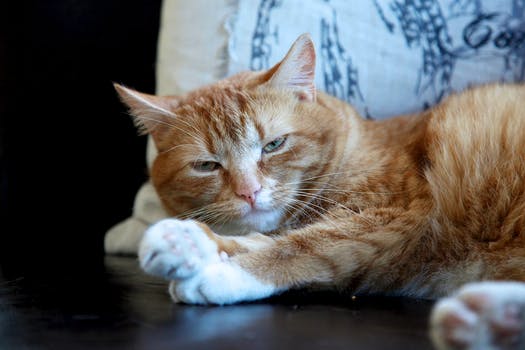
Label: No Watermark